Notes to Eternity

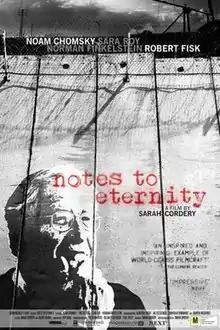
Film poster

Notes to Eternity is a 2016 documentary feature film by New Zealand director Sarah Cordery, released theatrically in 2016. It is a meditation on the Israel-Palestine conflict centring on the lives and ideas of Noam Chomsky, Robert Fisk, Norman Finkelstein and Sara Roy.